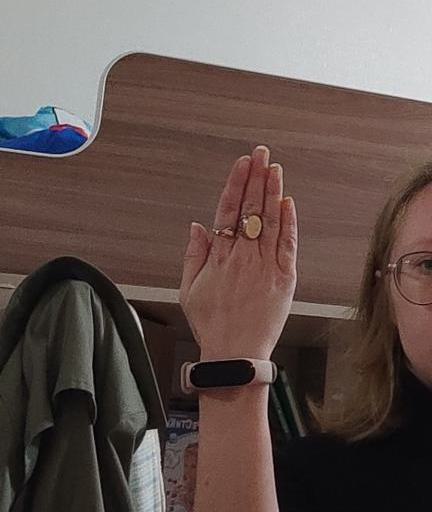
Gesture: stop_inverted